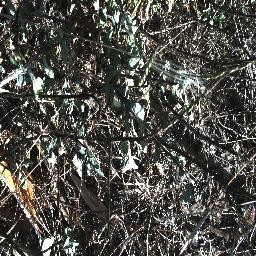
Label: snake_weed